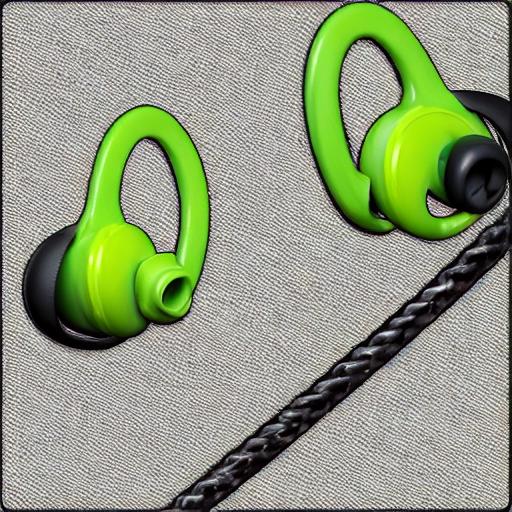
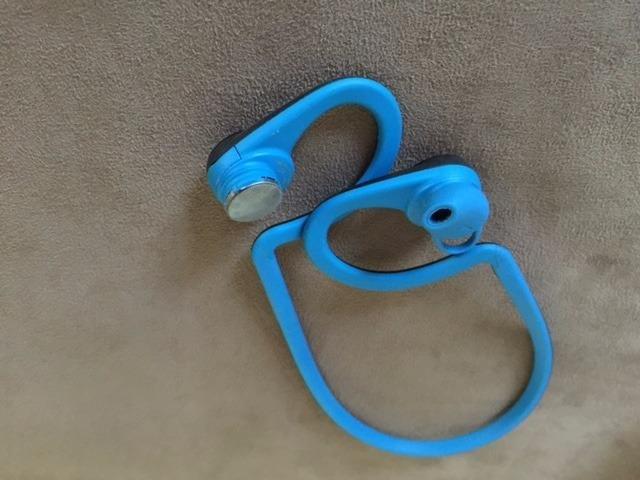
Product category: headphones
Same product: no